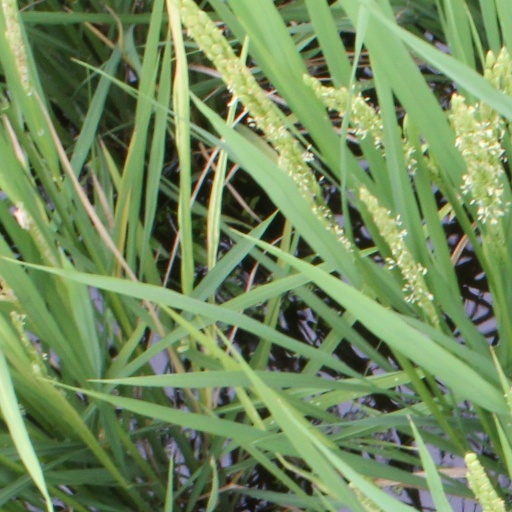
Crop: rice